Chuwar, Queensland

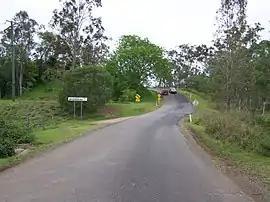
Welcome to Ipswich sign, 2010

Chuwar is a town and suburb of Ipswich in the City of Ipswich and a locality of the City of Brisbane in South East Queensland, Australia. In the , the suburb of Chuwar had a population of 2,178 people.